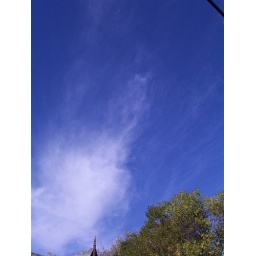
I liked the depth of blue in this and the clouds were quite interesting too